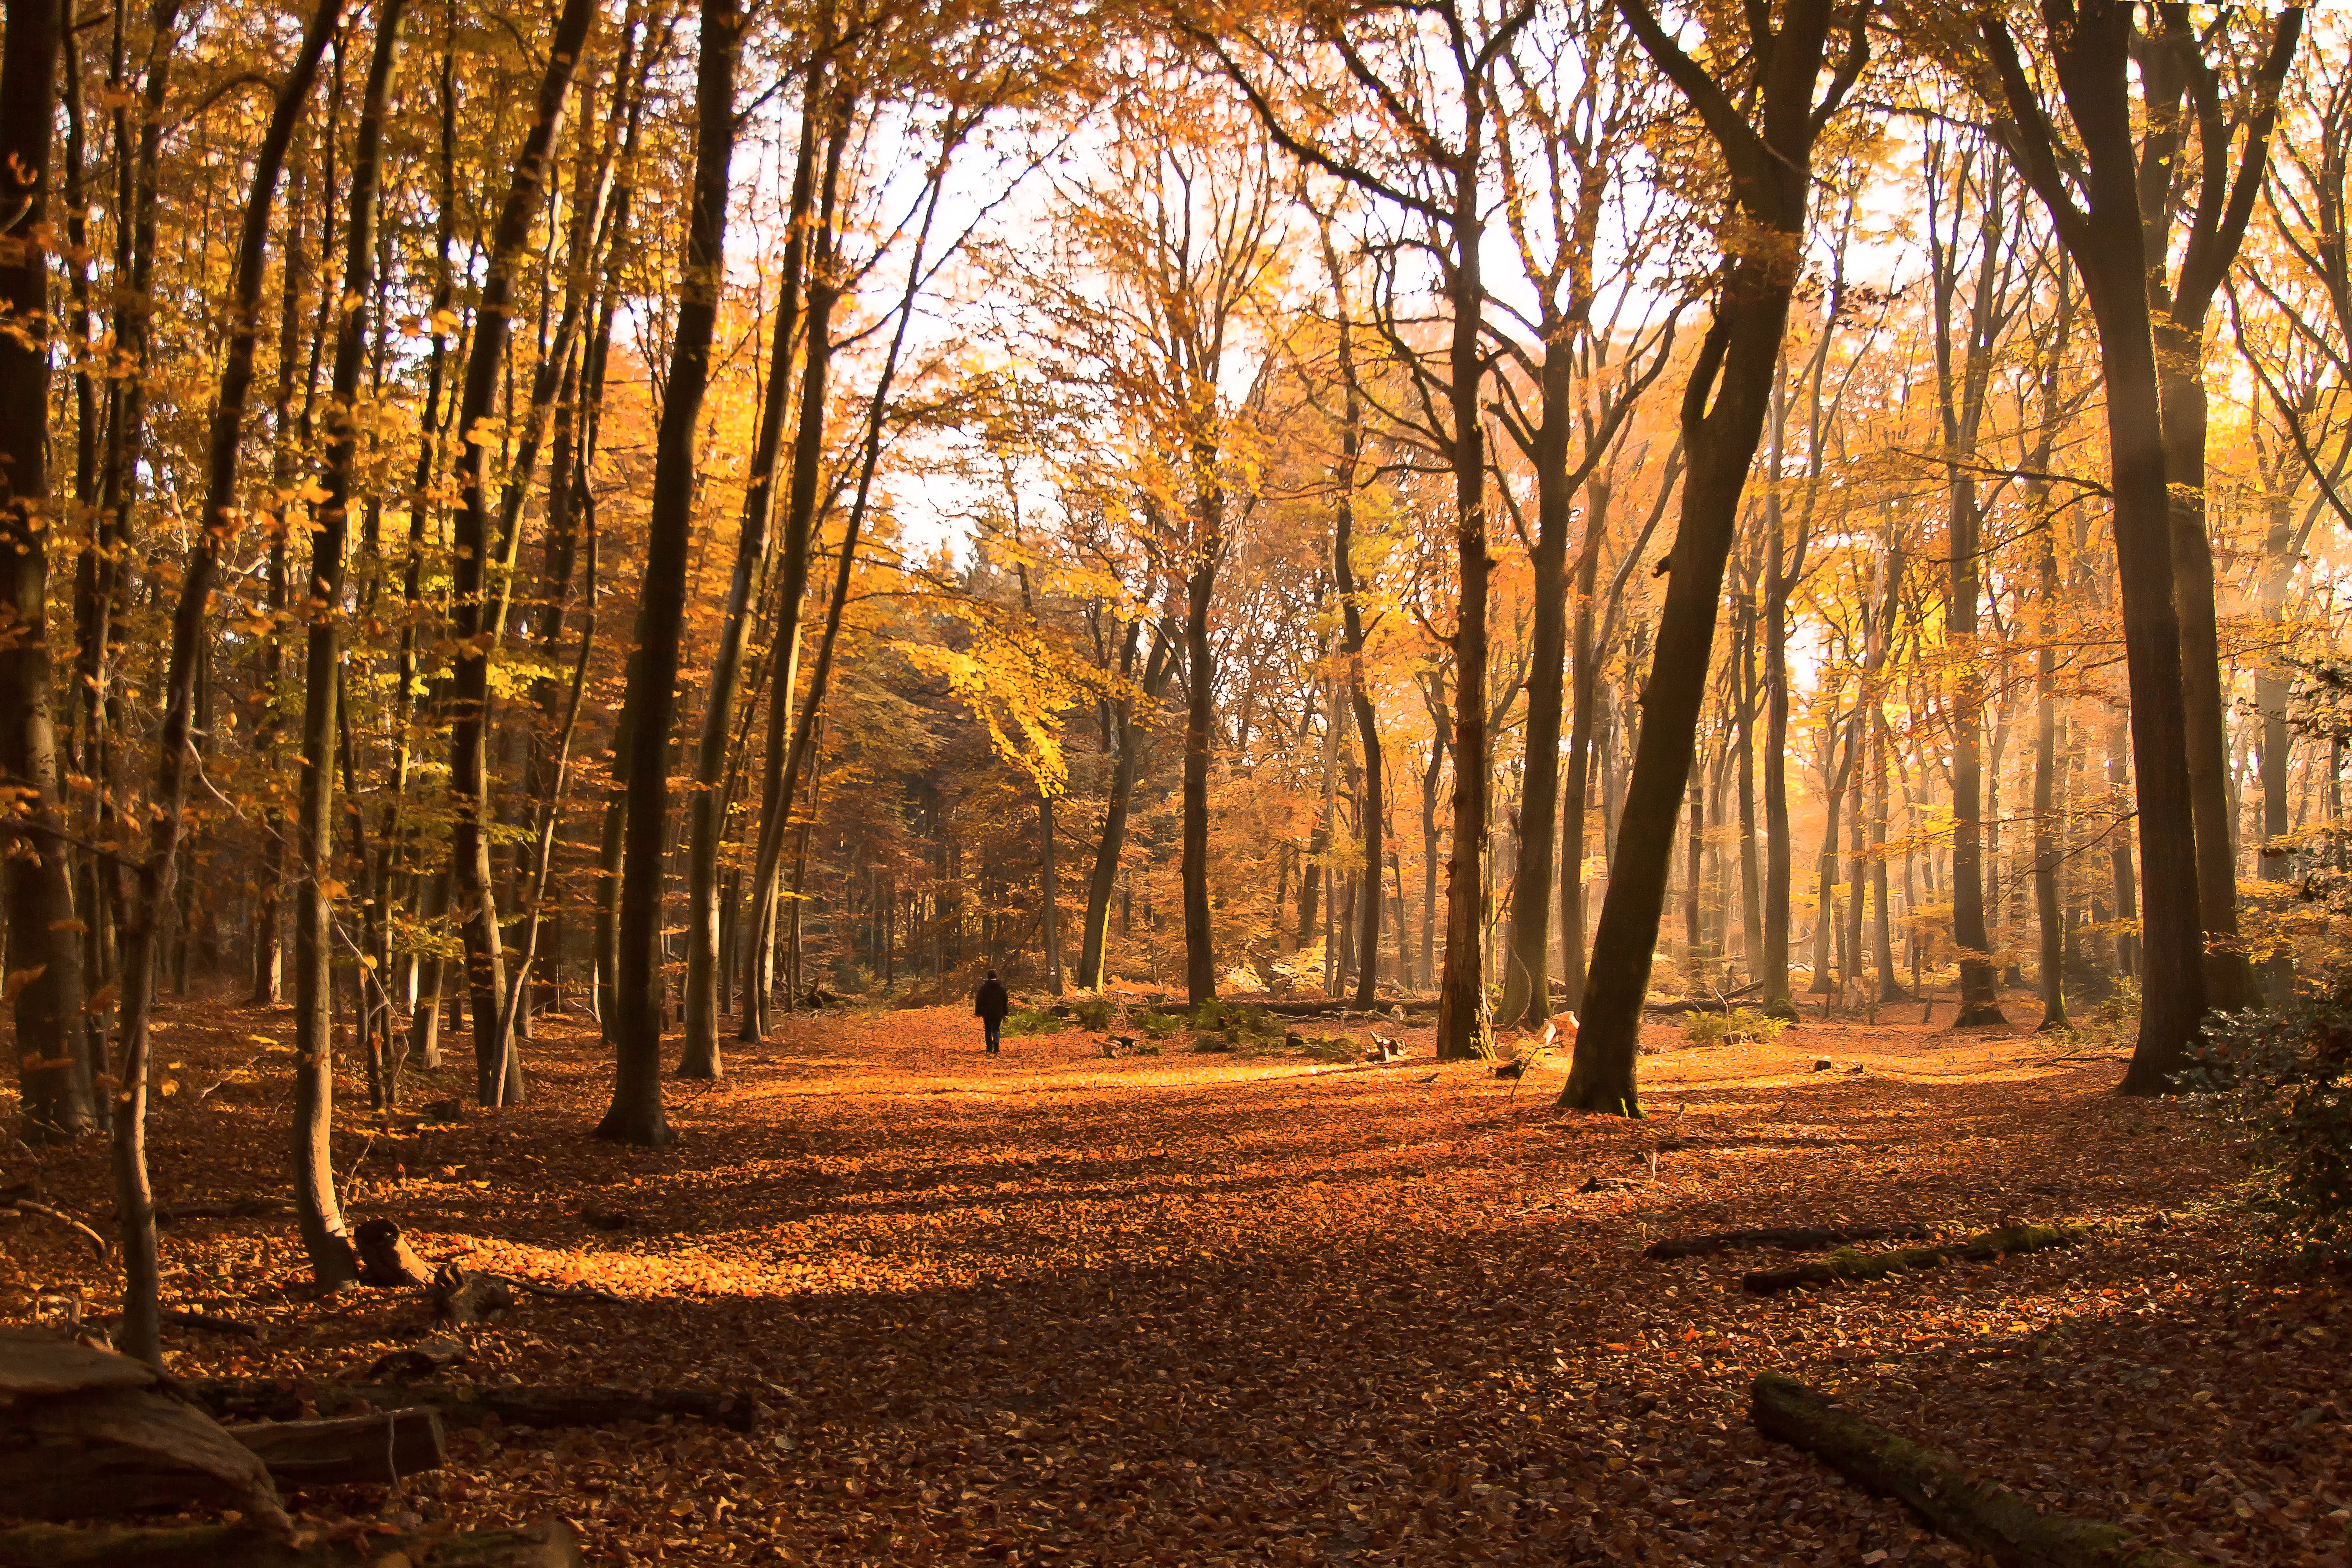
landscape, tree, nature, forest, branch, cold, plant, fog, sunlight, morning, leaf, dawn, mystical, autumn, season, trees, autumn mood, deciduous, grove, light beam, woodland, habitat, walkers, mood, ecosystem, hoarfrost, sunbeam, wanderer, colourless, natural environment, atmospheric phenomenon, woody plant